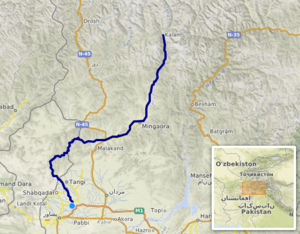
carte réalisée sur umap [1] This map was created from OpenStreetMap project data, collected by the community. This map may be incomplete, and may contain errors. Don't rely solely on it for navigation.
La rivière Swat est un cours d'eau situé dans la province de Khyber Pakhtunkhwa, dans le nord-ouest du Pakistan. Elle est un affluent de la rivière Kaboul.